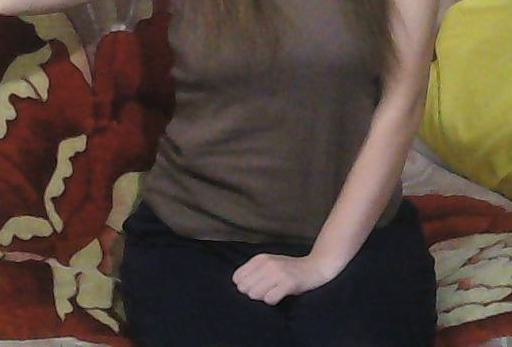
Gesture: no_gesture